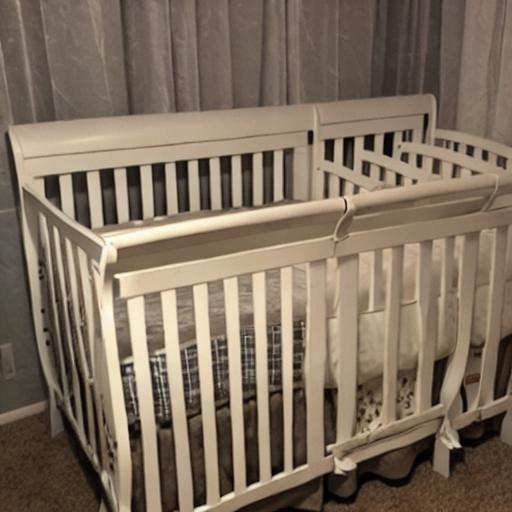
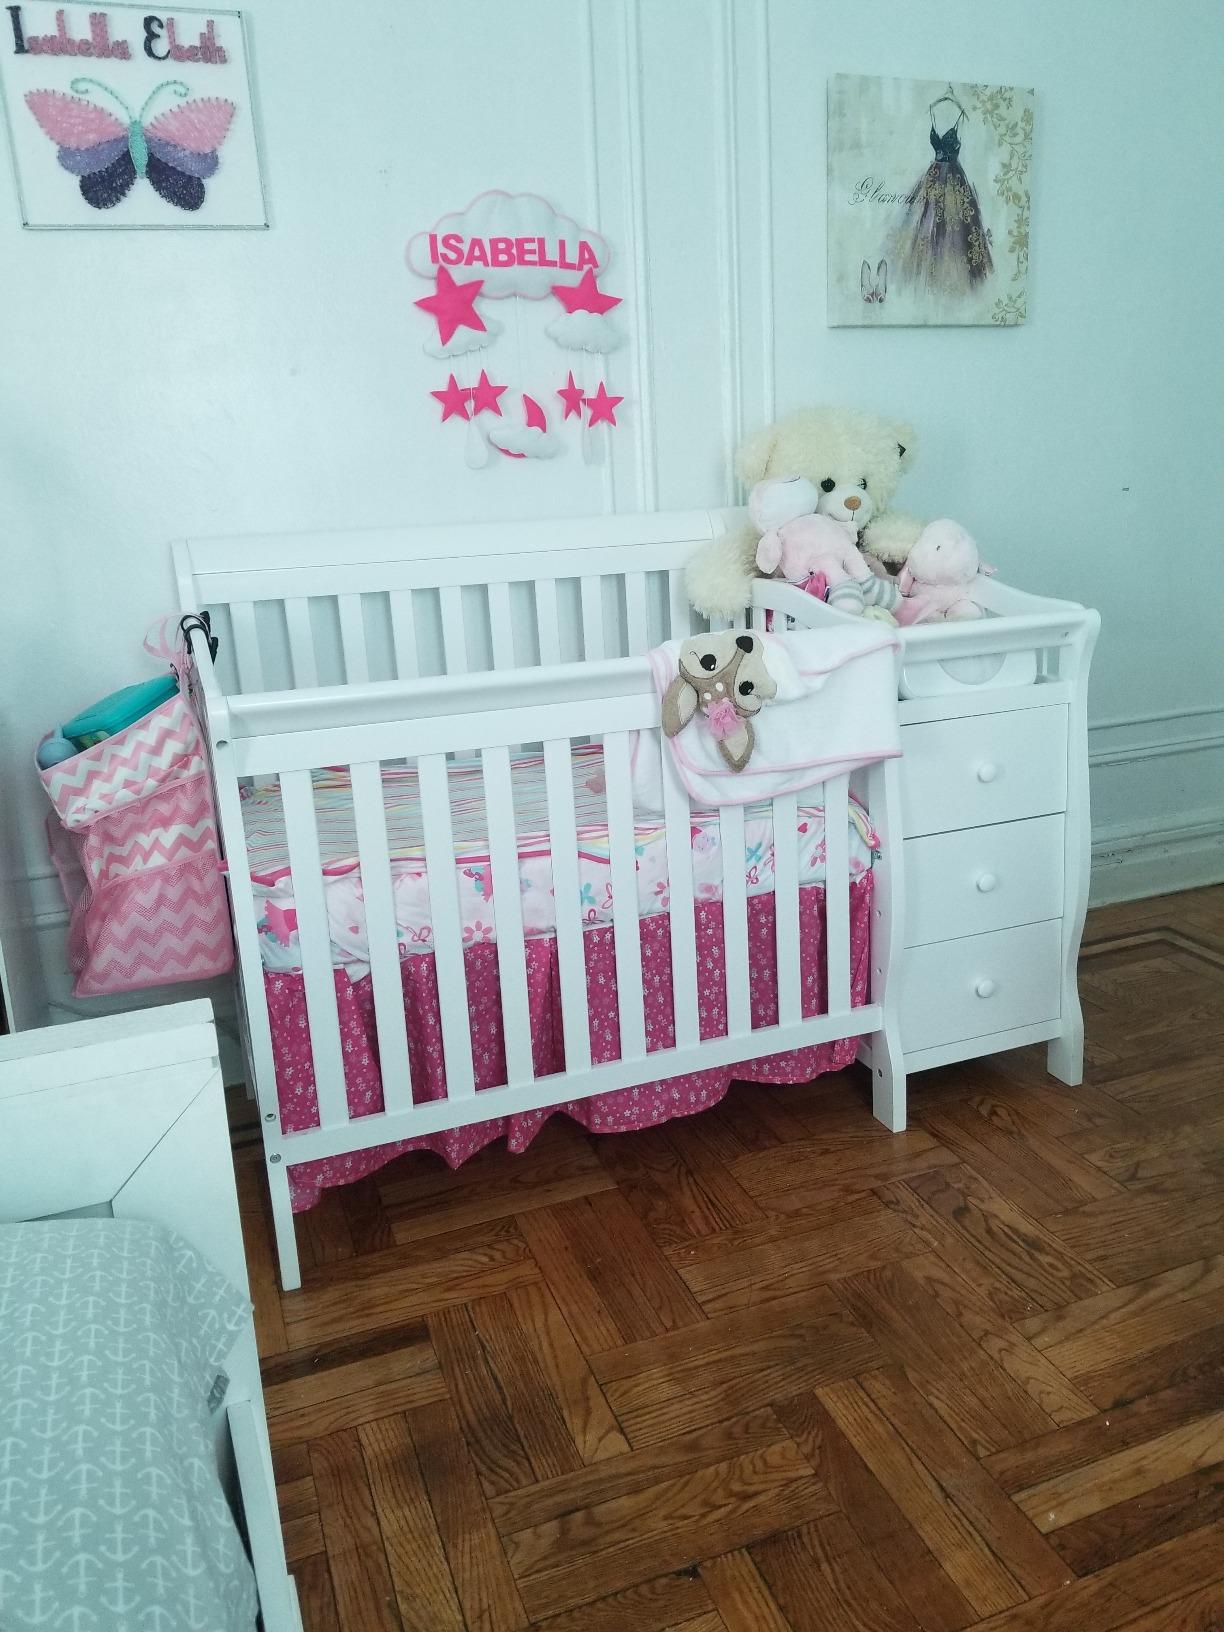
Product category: products_crib
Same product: no